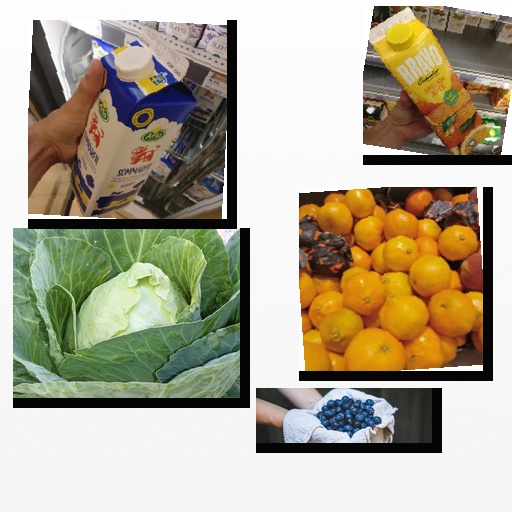
Food items: sour_milk, blueberry, cabbage, orange_juice, satsuma